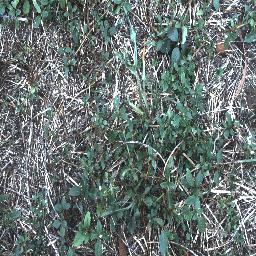
Label: negative